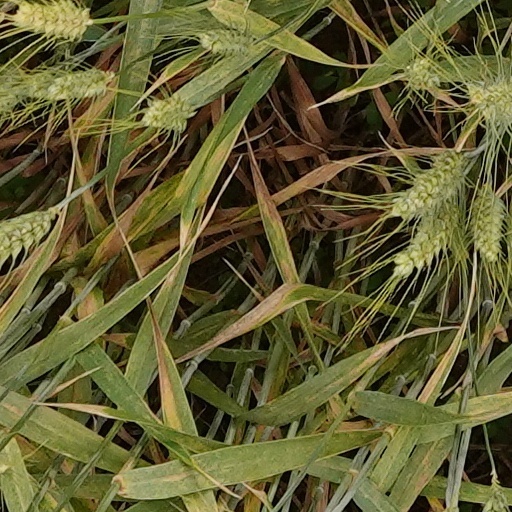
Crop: wheat